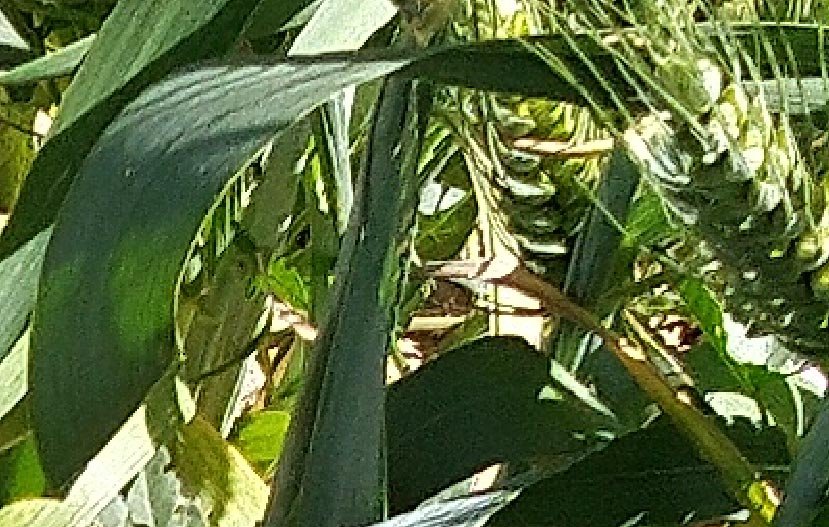
Label: Wheat___Healthy